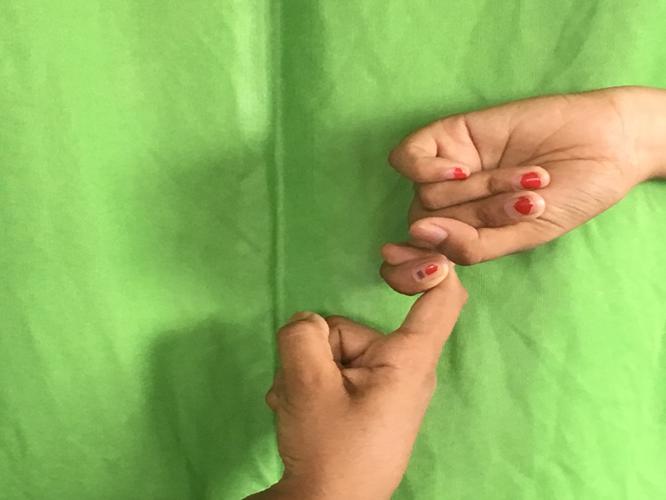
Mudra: Pasha
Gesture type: double_hand